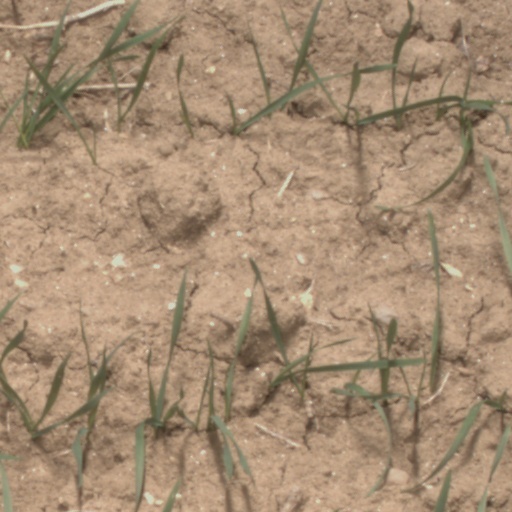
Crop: wheat